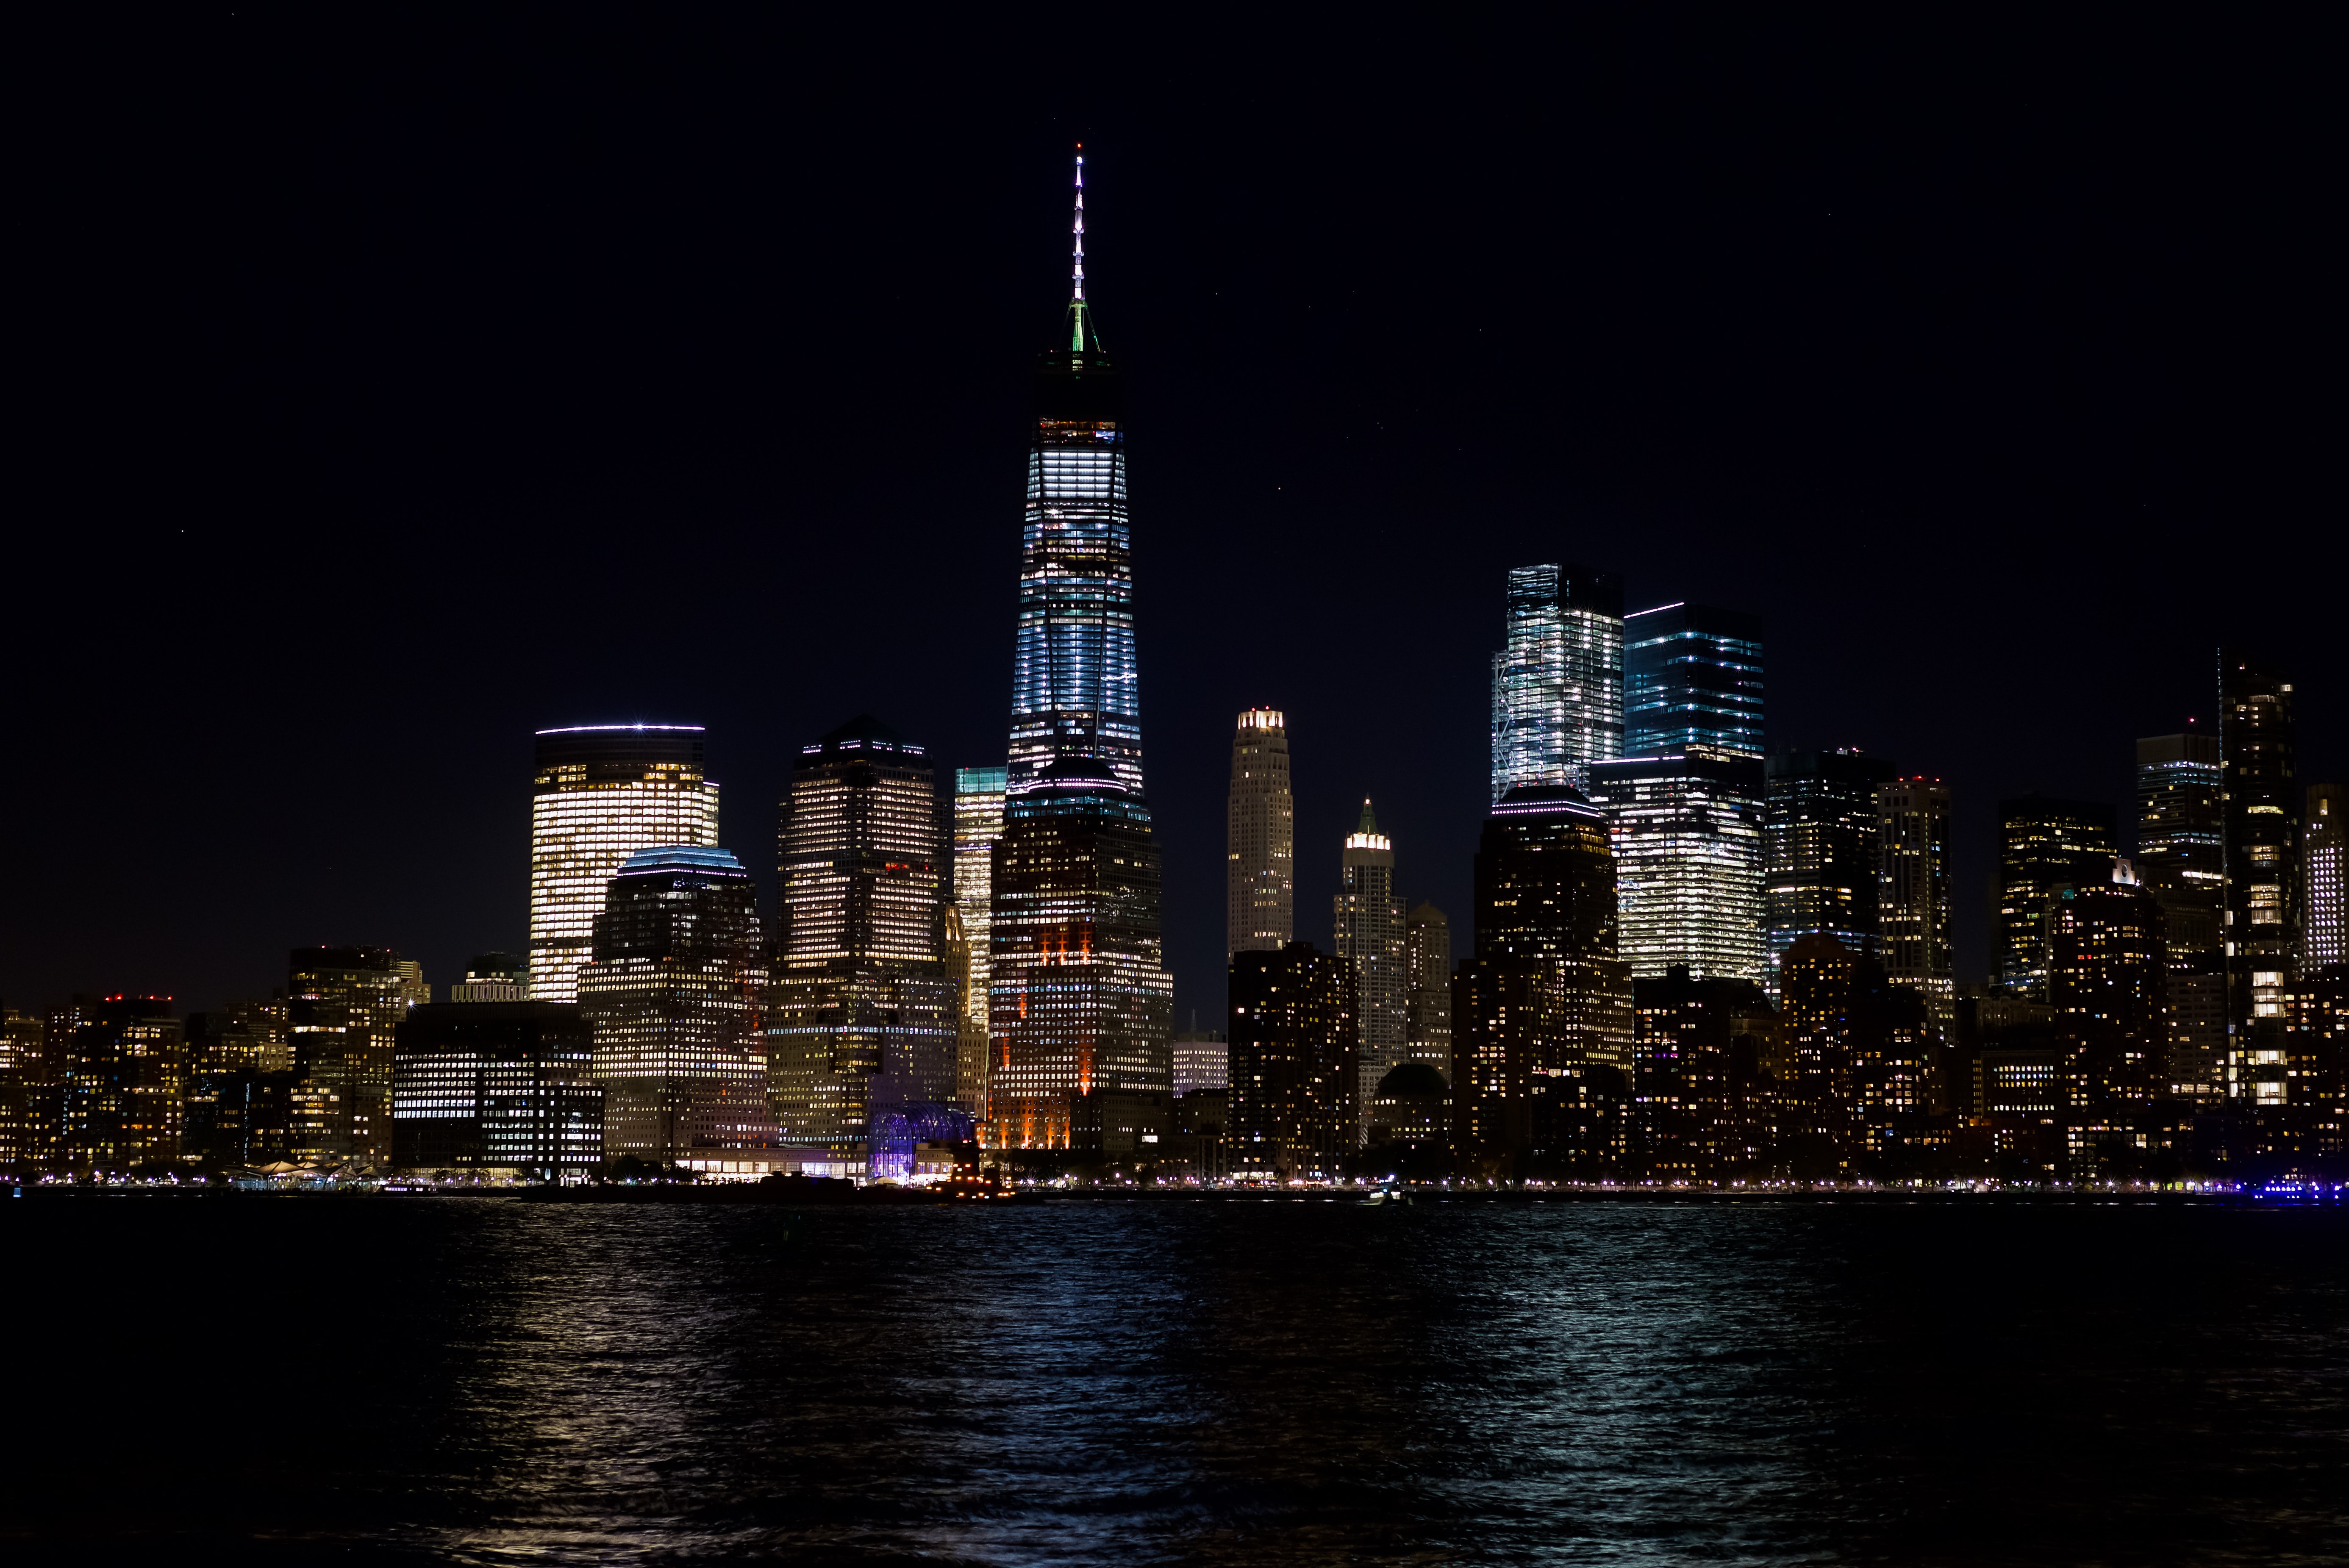
city, metropolitan area, cityscape, skyline, metropolis, night, urban area, landmark, skyscraper, human settlement, tower block, sky, downtown, reflection, tower, darkness, building, water, architecture, midnight, photography, river, world, mixed use, condominium